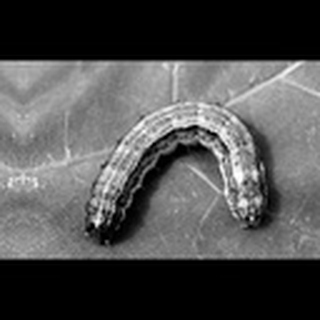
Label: cotton_army_worm